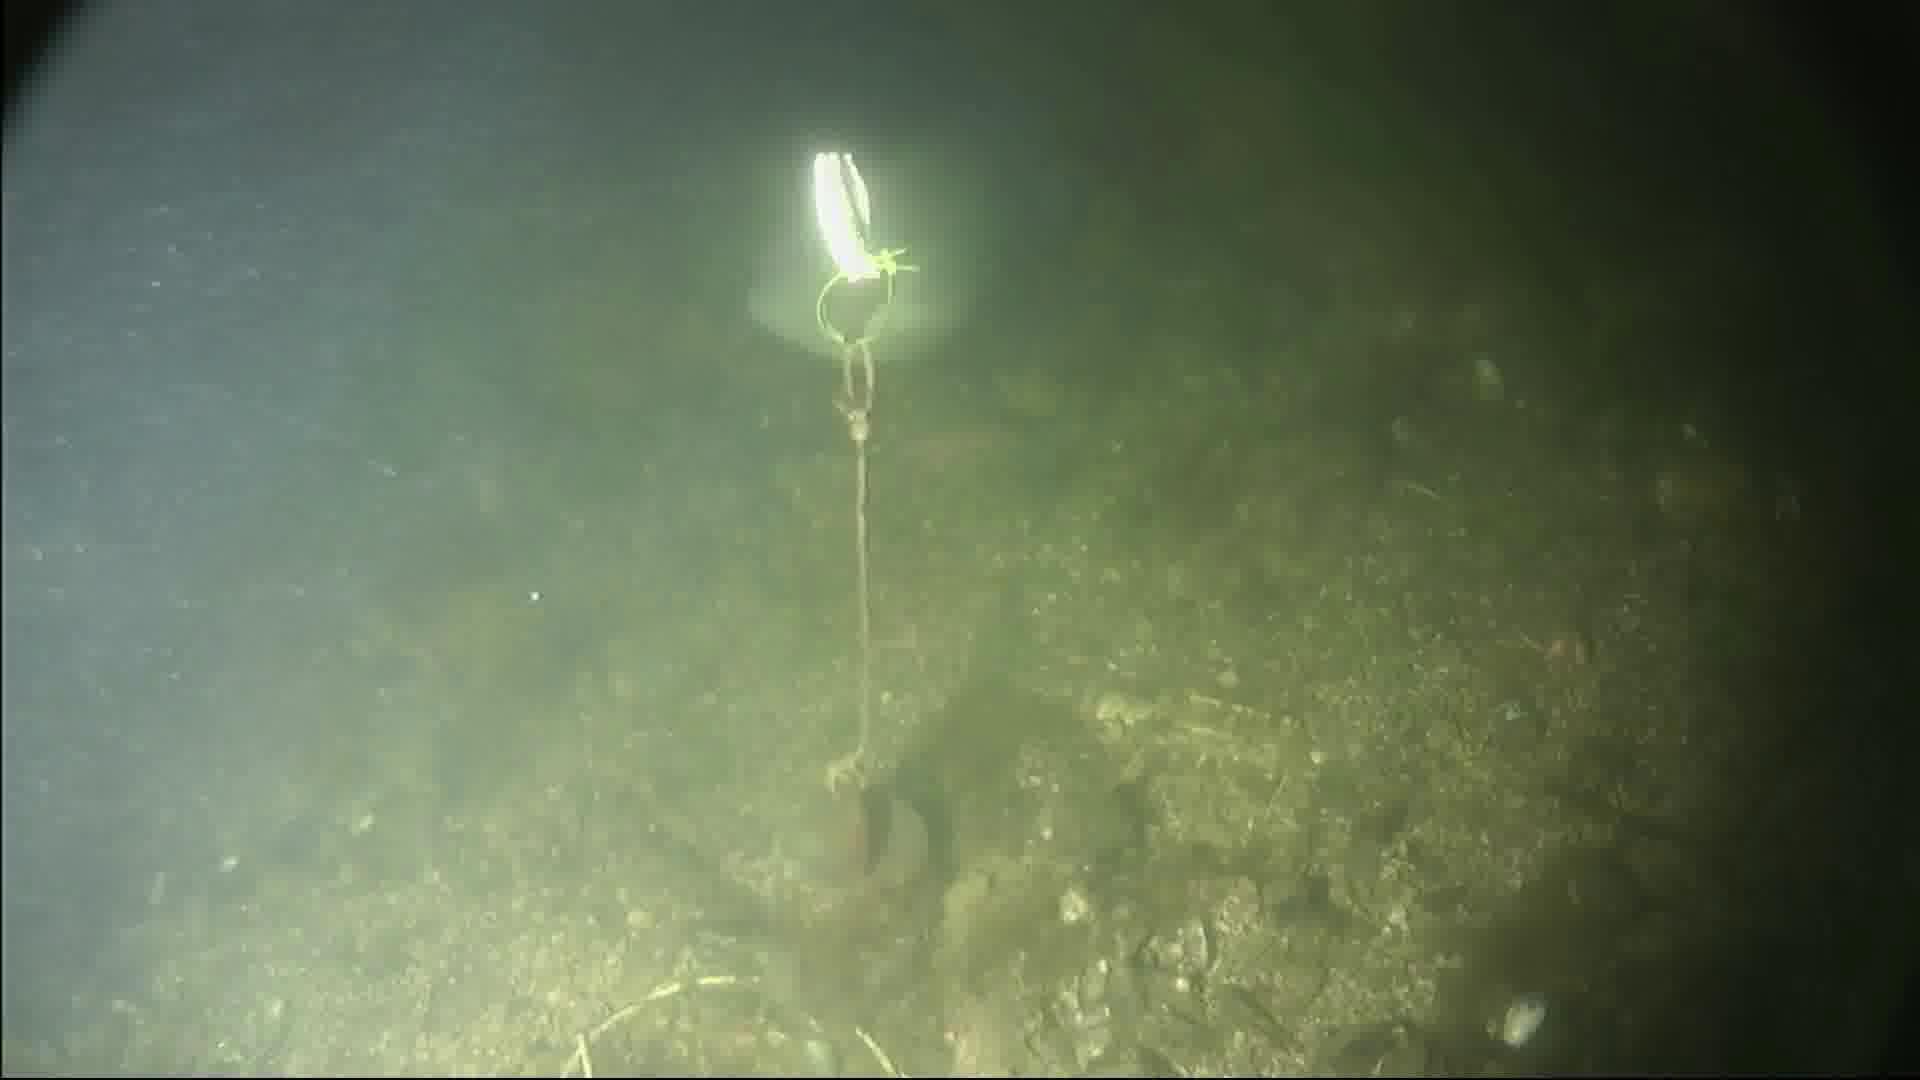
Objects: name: fish